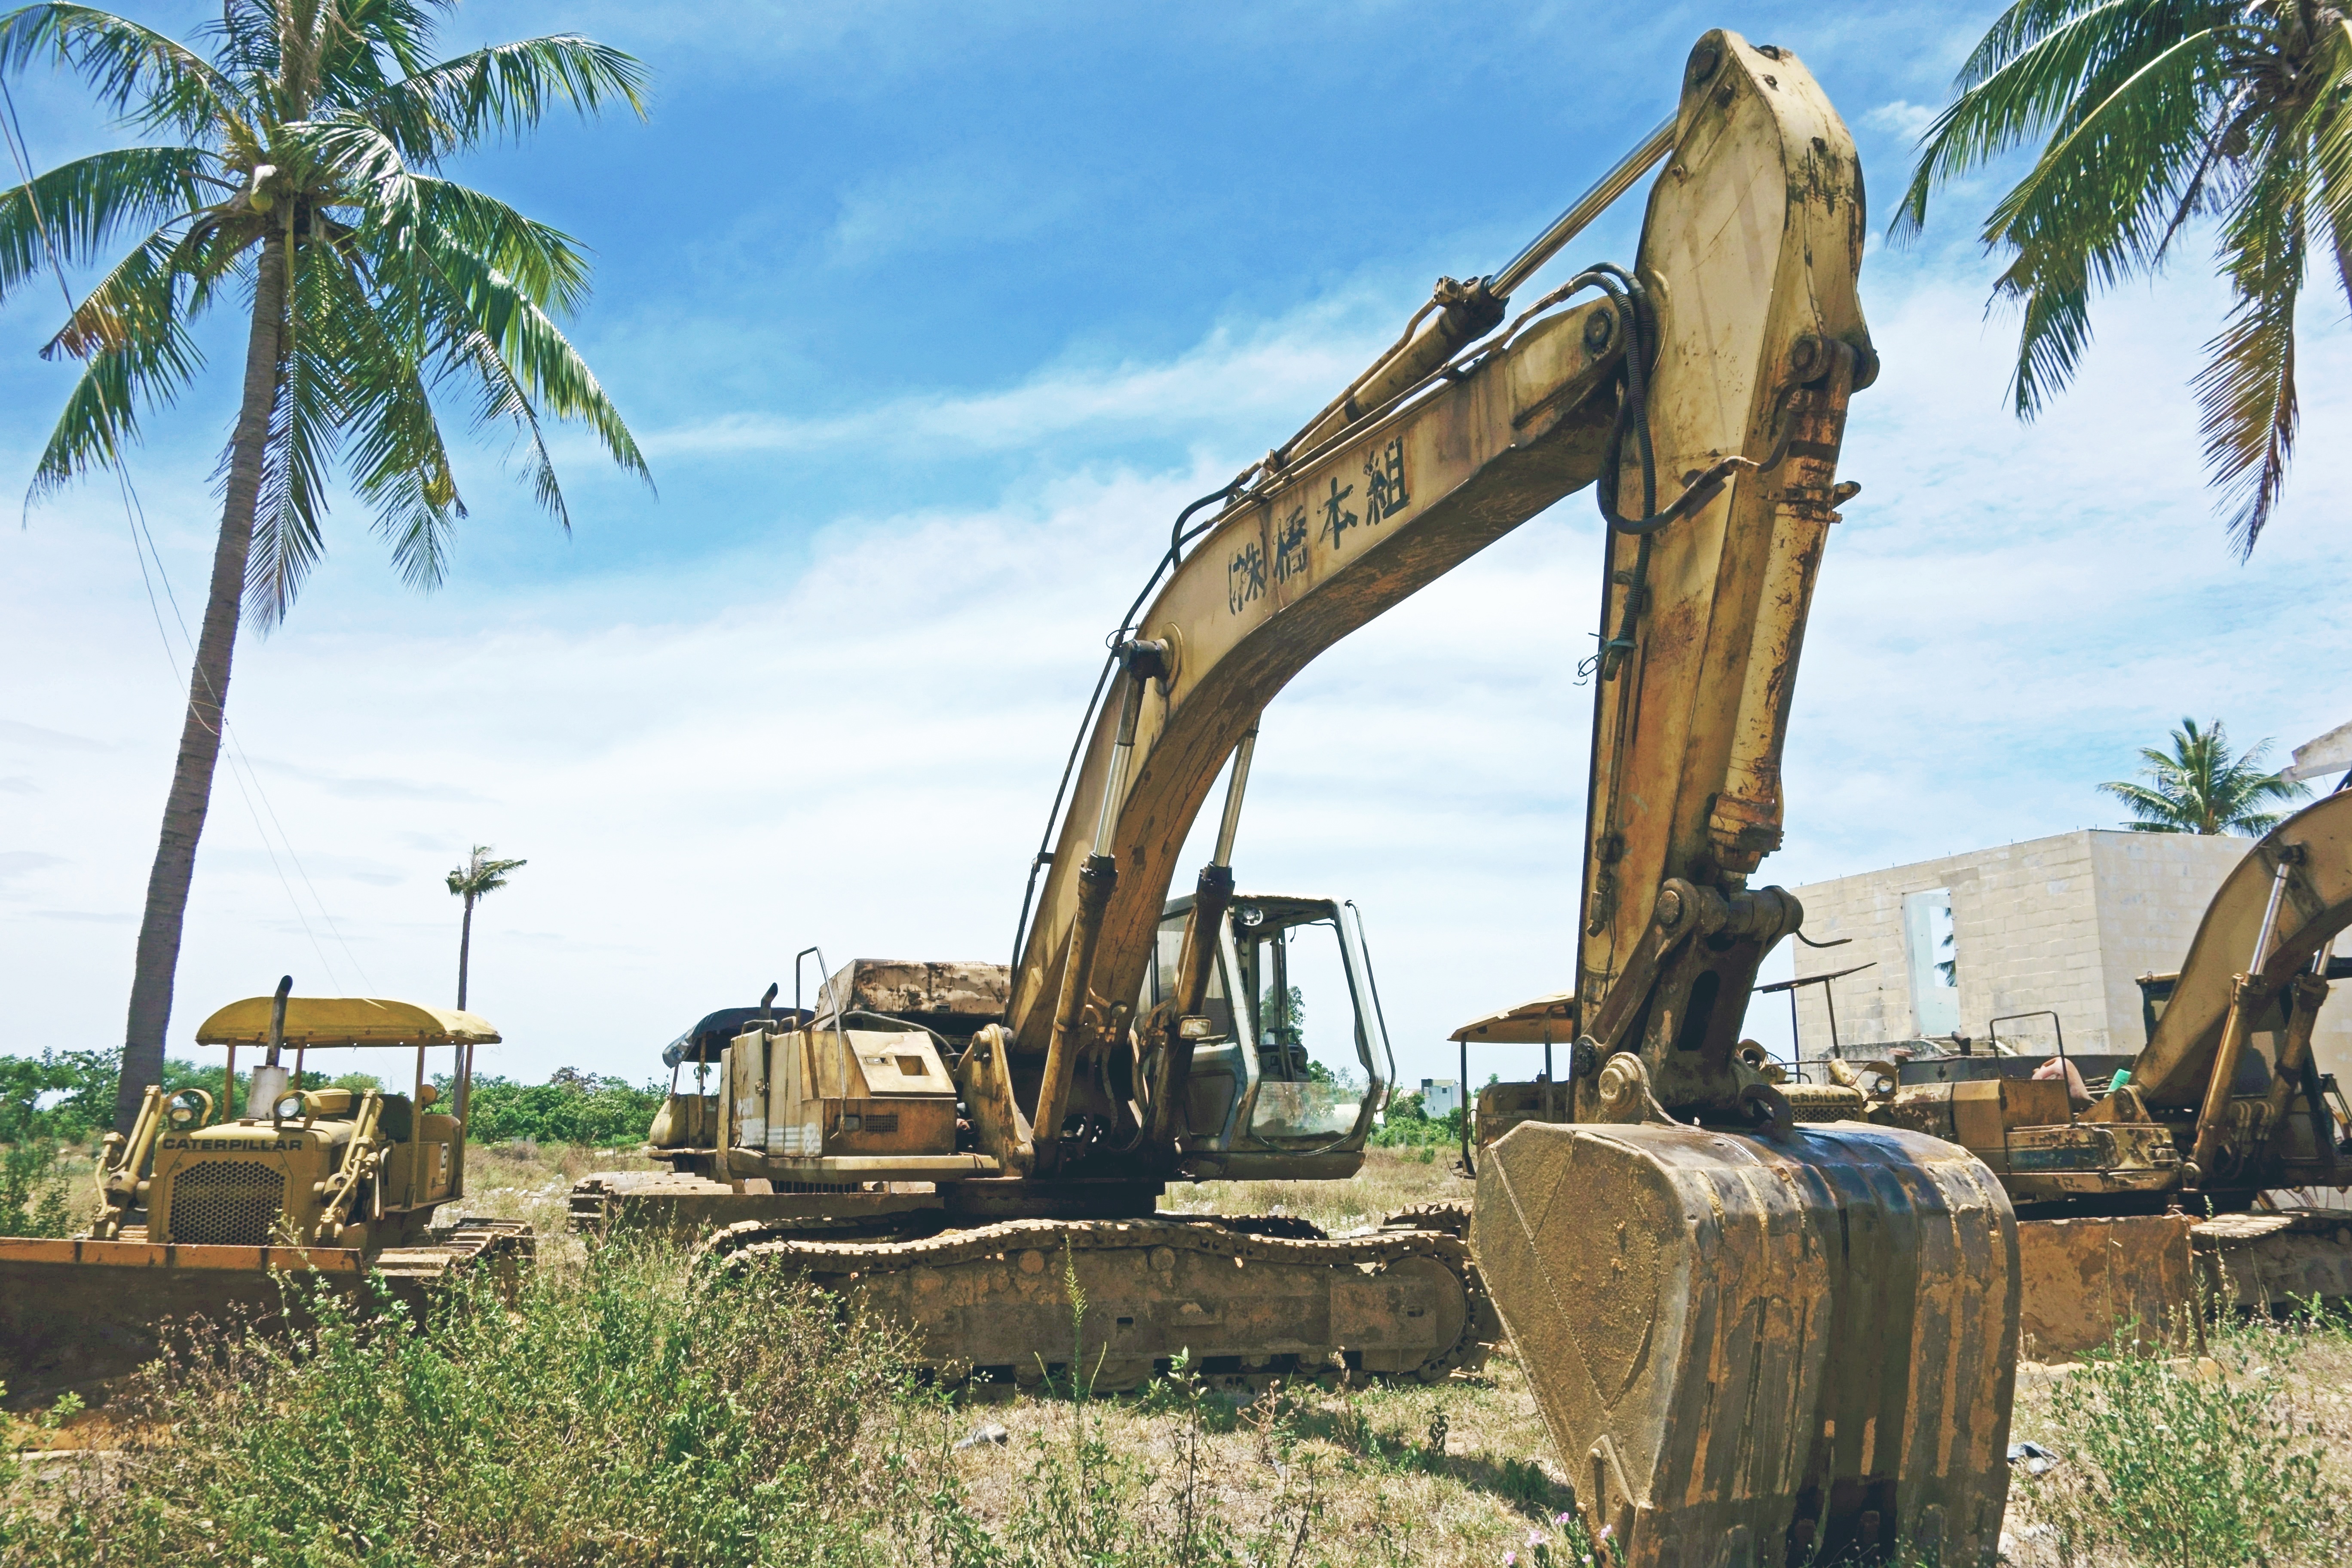
work, tree, construction, vehicle, equipment, abandoned, machine, bulldozer, rusty, digger, site, excavator, heavy, demolition, shovel, forgotten, vehicles, hydraulic, construction equipment, crawler